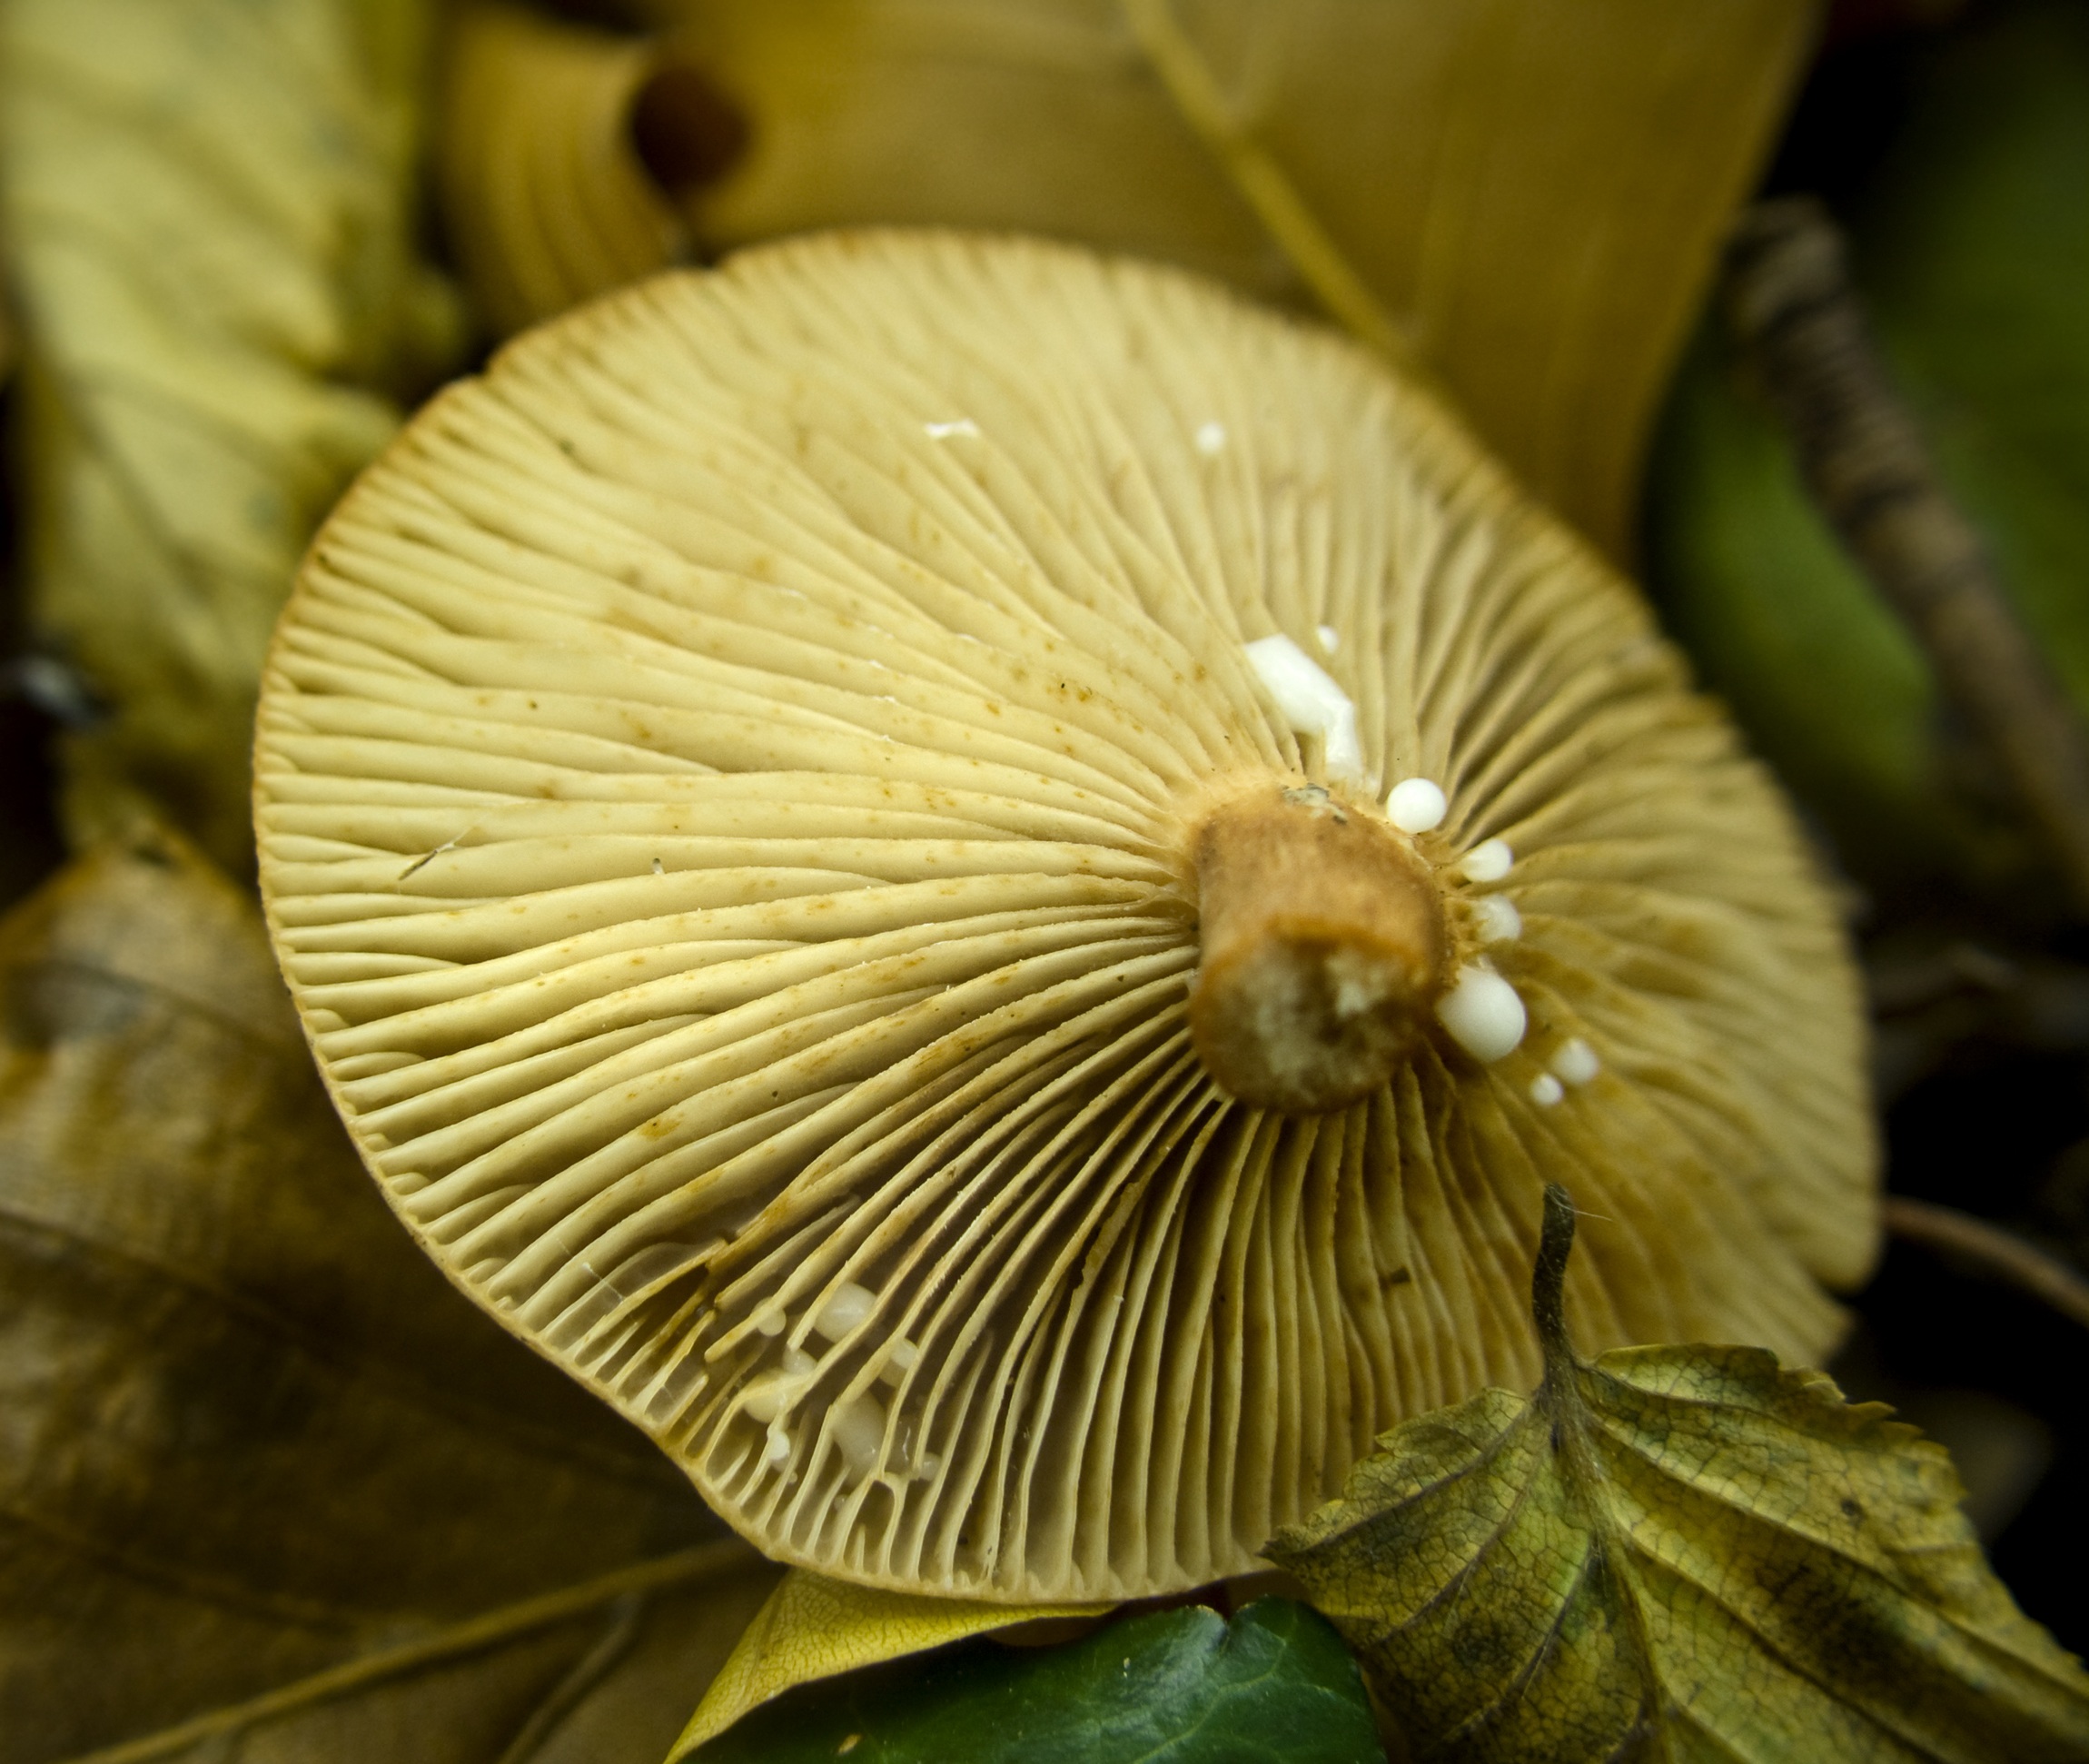
tree, nature, forest, plant, photography, leaf, flower, wild, food, macro, natural, autumn, park, brown, botany, mushroom, yellow, flora, season, fauna, close up, fungus, fungi, agaricus, macro photography, oyster mushroom, edible mushroom, medicinal mushroom, agaricaceae